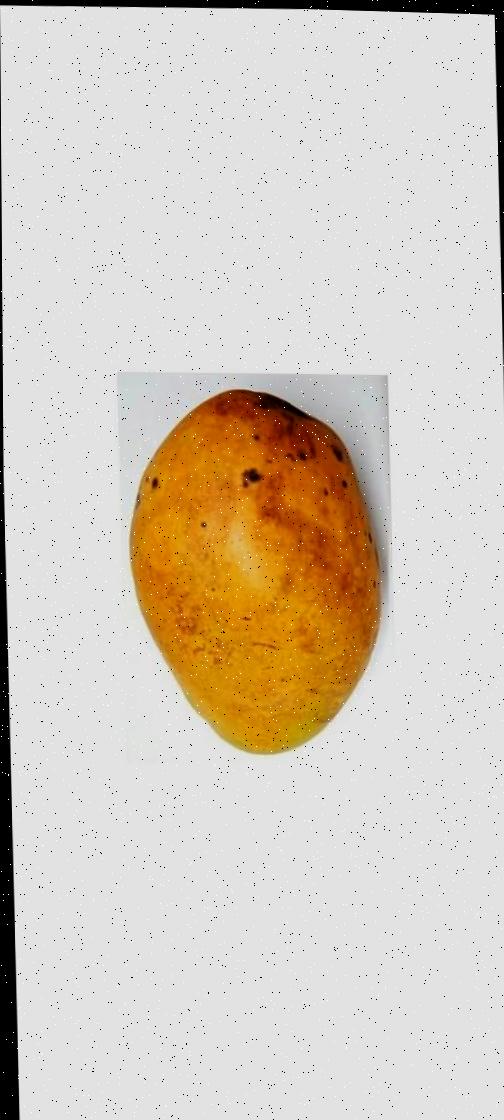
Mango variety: Bari-11